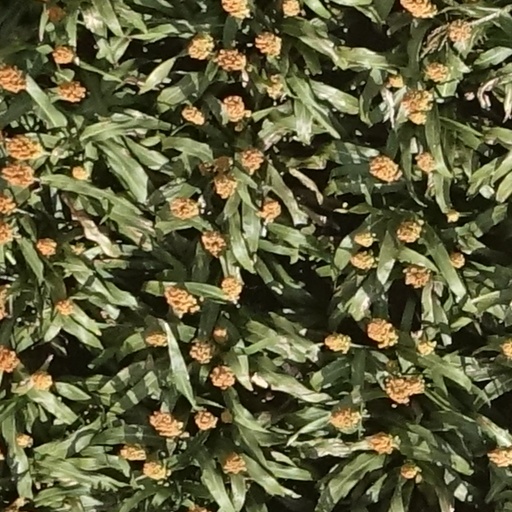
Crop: sorghum